Novo Tempo

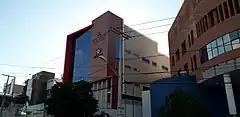
Novo Tempo

Novo Tempo (Portuguese for 'New Time') is a Portuguese Christian TV channel and Radio Station for Brazil. It is owned by the Seventh-day Adventist Church. Novo Tempo features programming produced by Adventist churches, colleges, hospitals and institutions, covering religious, health, educational and family life topics. Novo Tempo is a 24-hour broadcaster on satellite and cable networks in Brazil and is available over-the-air in some communities.